Rågsved

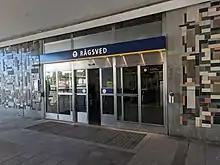
Rågsved Metro Station

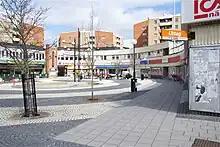

Rågsved is a suburb historically belonging to the district of Bandhagen in Stockholm, Sweden.